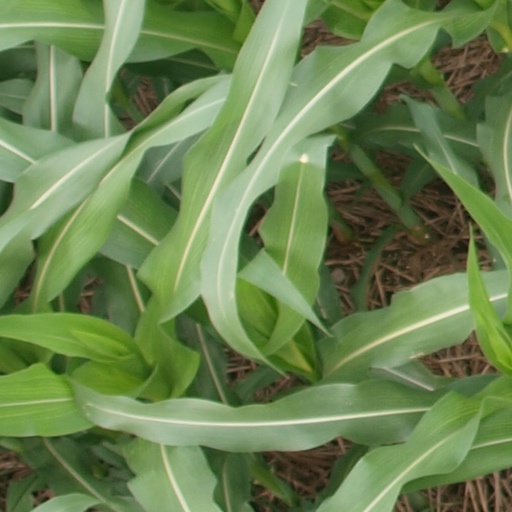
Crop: maize; corn